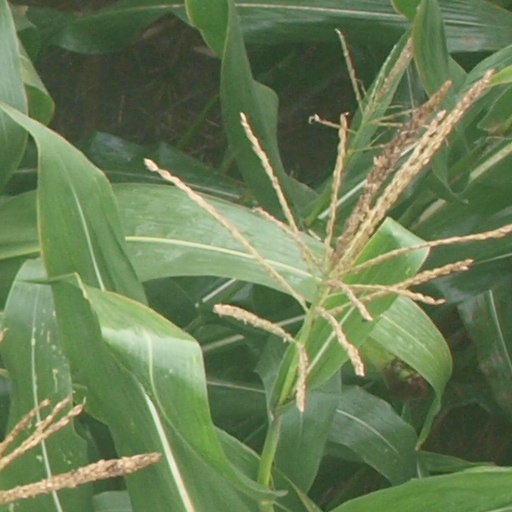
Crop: maize; corn